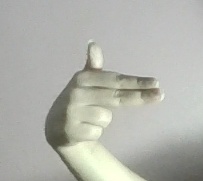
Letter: ghain